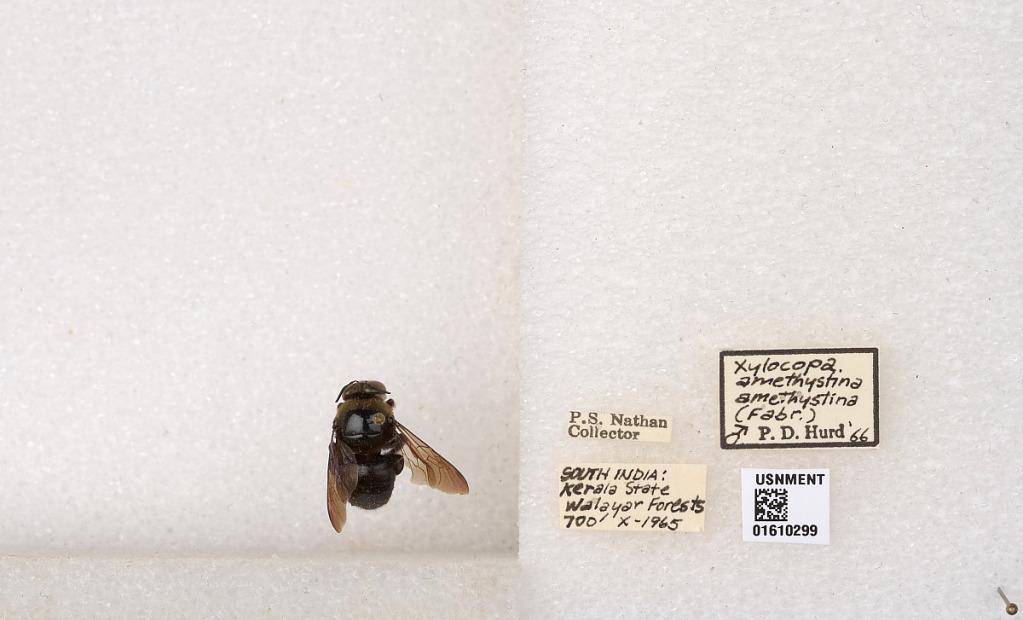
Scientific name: Xylocopa (Nodula) amethystina (Fabricius)
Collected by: P. Nathan
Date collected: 1965-10-1
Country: India
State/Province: Kerala
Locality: Walaya Forests
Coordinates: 10.5406, 76.1283
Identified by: Hurd, P. D.